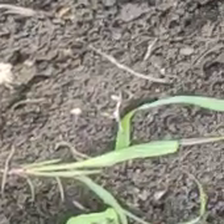
Weed species: Lavhala_(Cyperus_Rotundus)